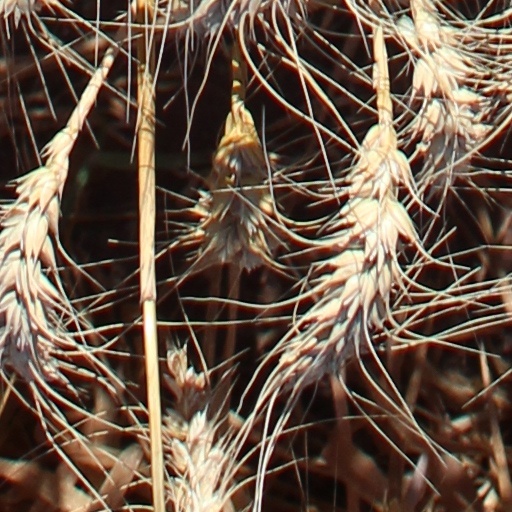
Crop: wheat